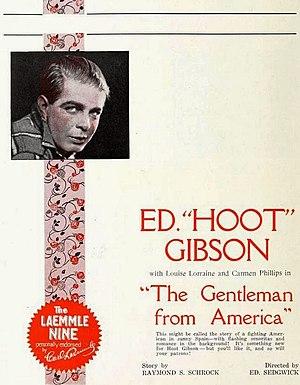
The Gentleman from America est un film américain réalisé par Edward Sedgwick, sorti en 1923.